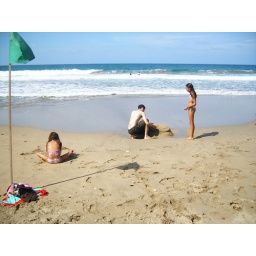
Little girls from Canada interested in what I'm building